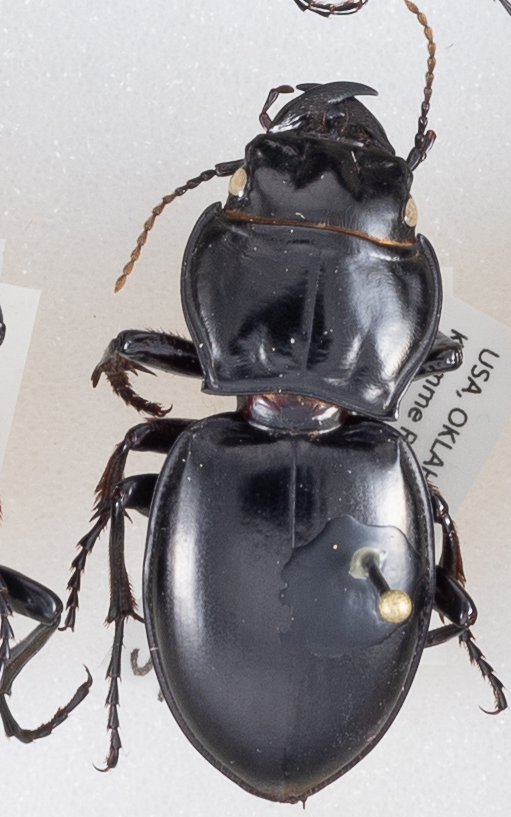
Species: Pasimachus californicus
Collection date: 2015-09-15
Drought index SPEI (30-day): -0.788
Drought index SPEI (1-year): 0.608
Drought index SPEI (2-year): -0.642